Brown Owl, New Zealand

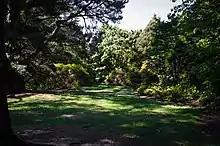
Harcourt Park

Brown Owl Park, located off of SH2 (access point from Speargrass Grove, Timberlea also), contains some bush and a small trail.